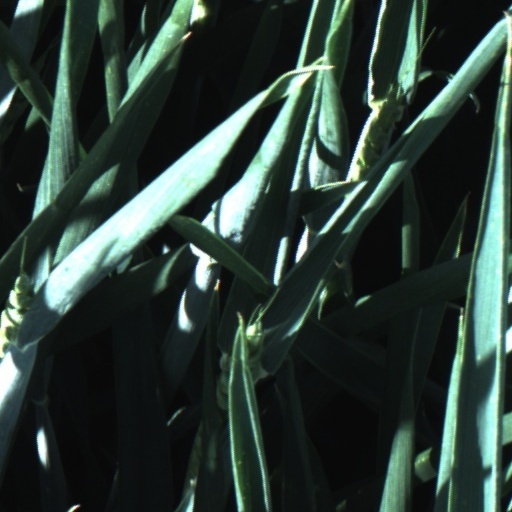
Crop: wheat